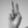
ASL letter: V